Ultranationalism

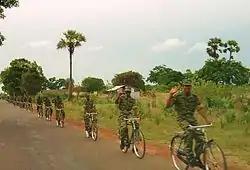
A group of bicycle infantry militants that fought in the Liberation Tigers of Tamil Eelam (LTTE) travel just north of Kilinochchi inside of Sri Lanka in June 2004.

American historian Walter Skya wrote in "Japan's Holy War: The Ideology of Radical Shinto Ultranationalism" that ultranationalism in Japan drew upon traditional Shinto spiritual beliefs and militaristic attitudes regarding the nation's racial identity. By the early 20th century, fanaticism arising from this combination of ethnic nationalism and religious nationalism caused opposition to democratic governance and support for Japanese territorial expansion. Skya particularly observed in his work the connection between ultranationalism and political violence by citing how between 1921 and 1936 three serving and two former Prime Ministers of Japan were assassinated. The totalitarian Japanese government of the 1930s and 1940s (Shōwa Japan) did not just rely on encouragement by the country's military. It additionally received widespread popular support.